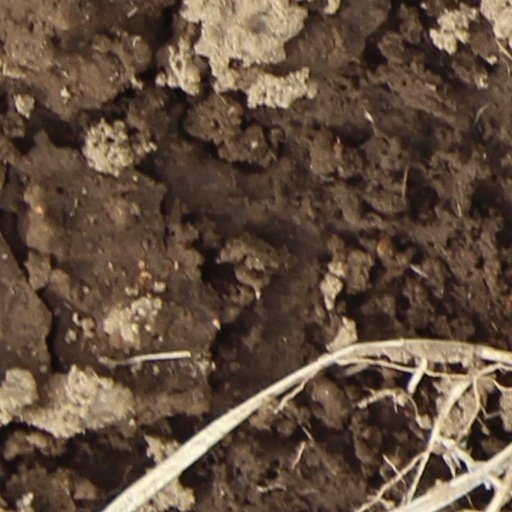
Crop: wheat